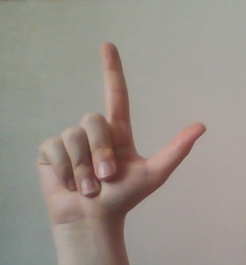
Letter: laam